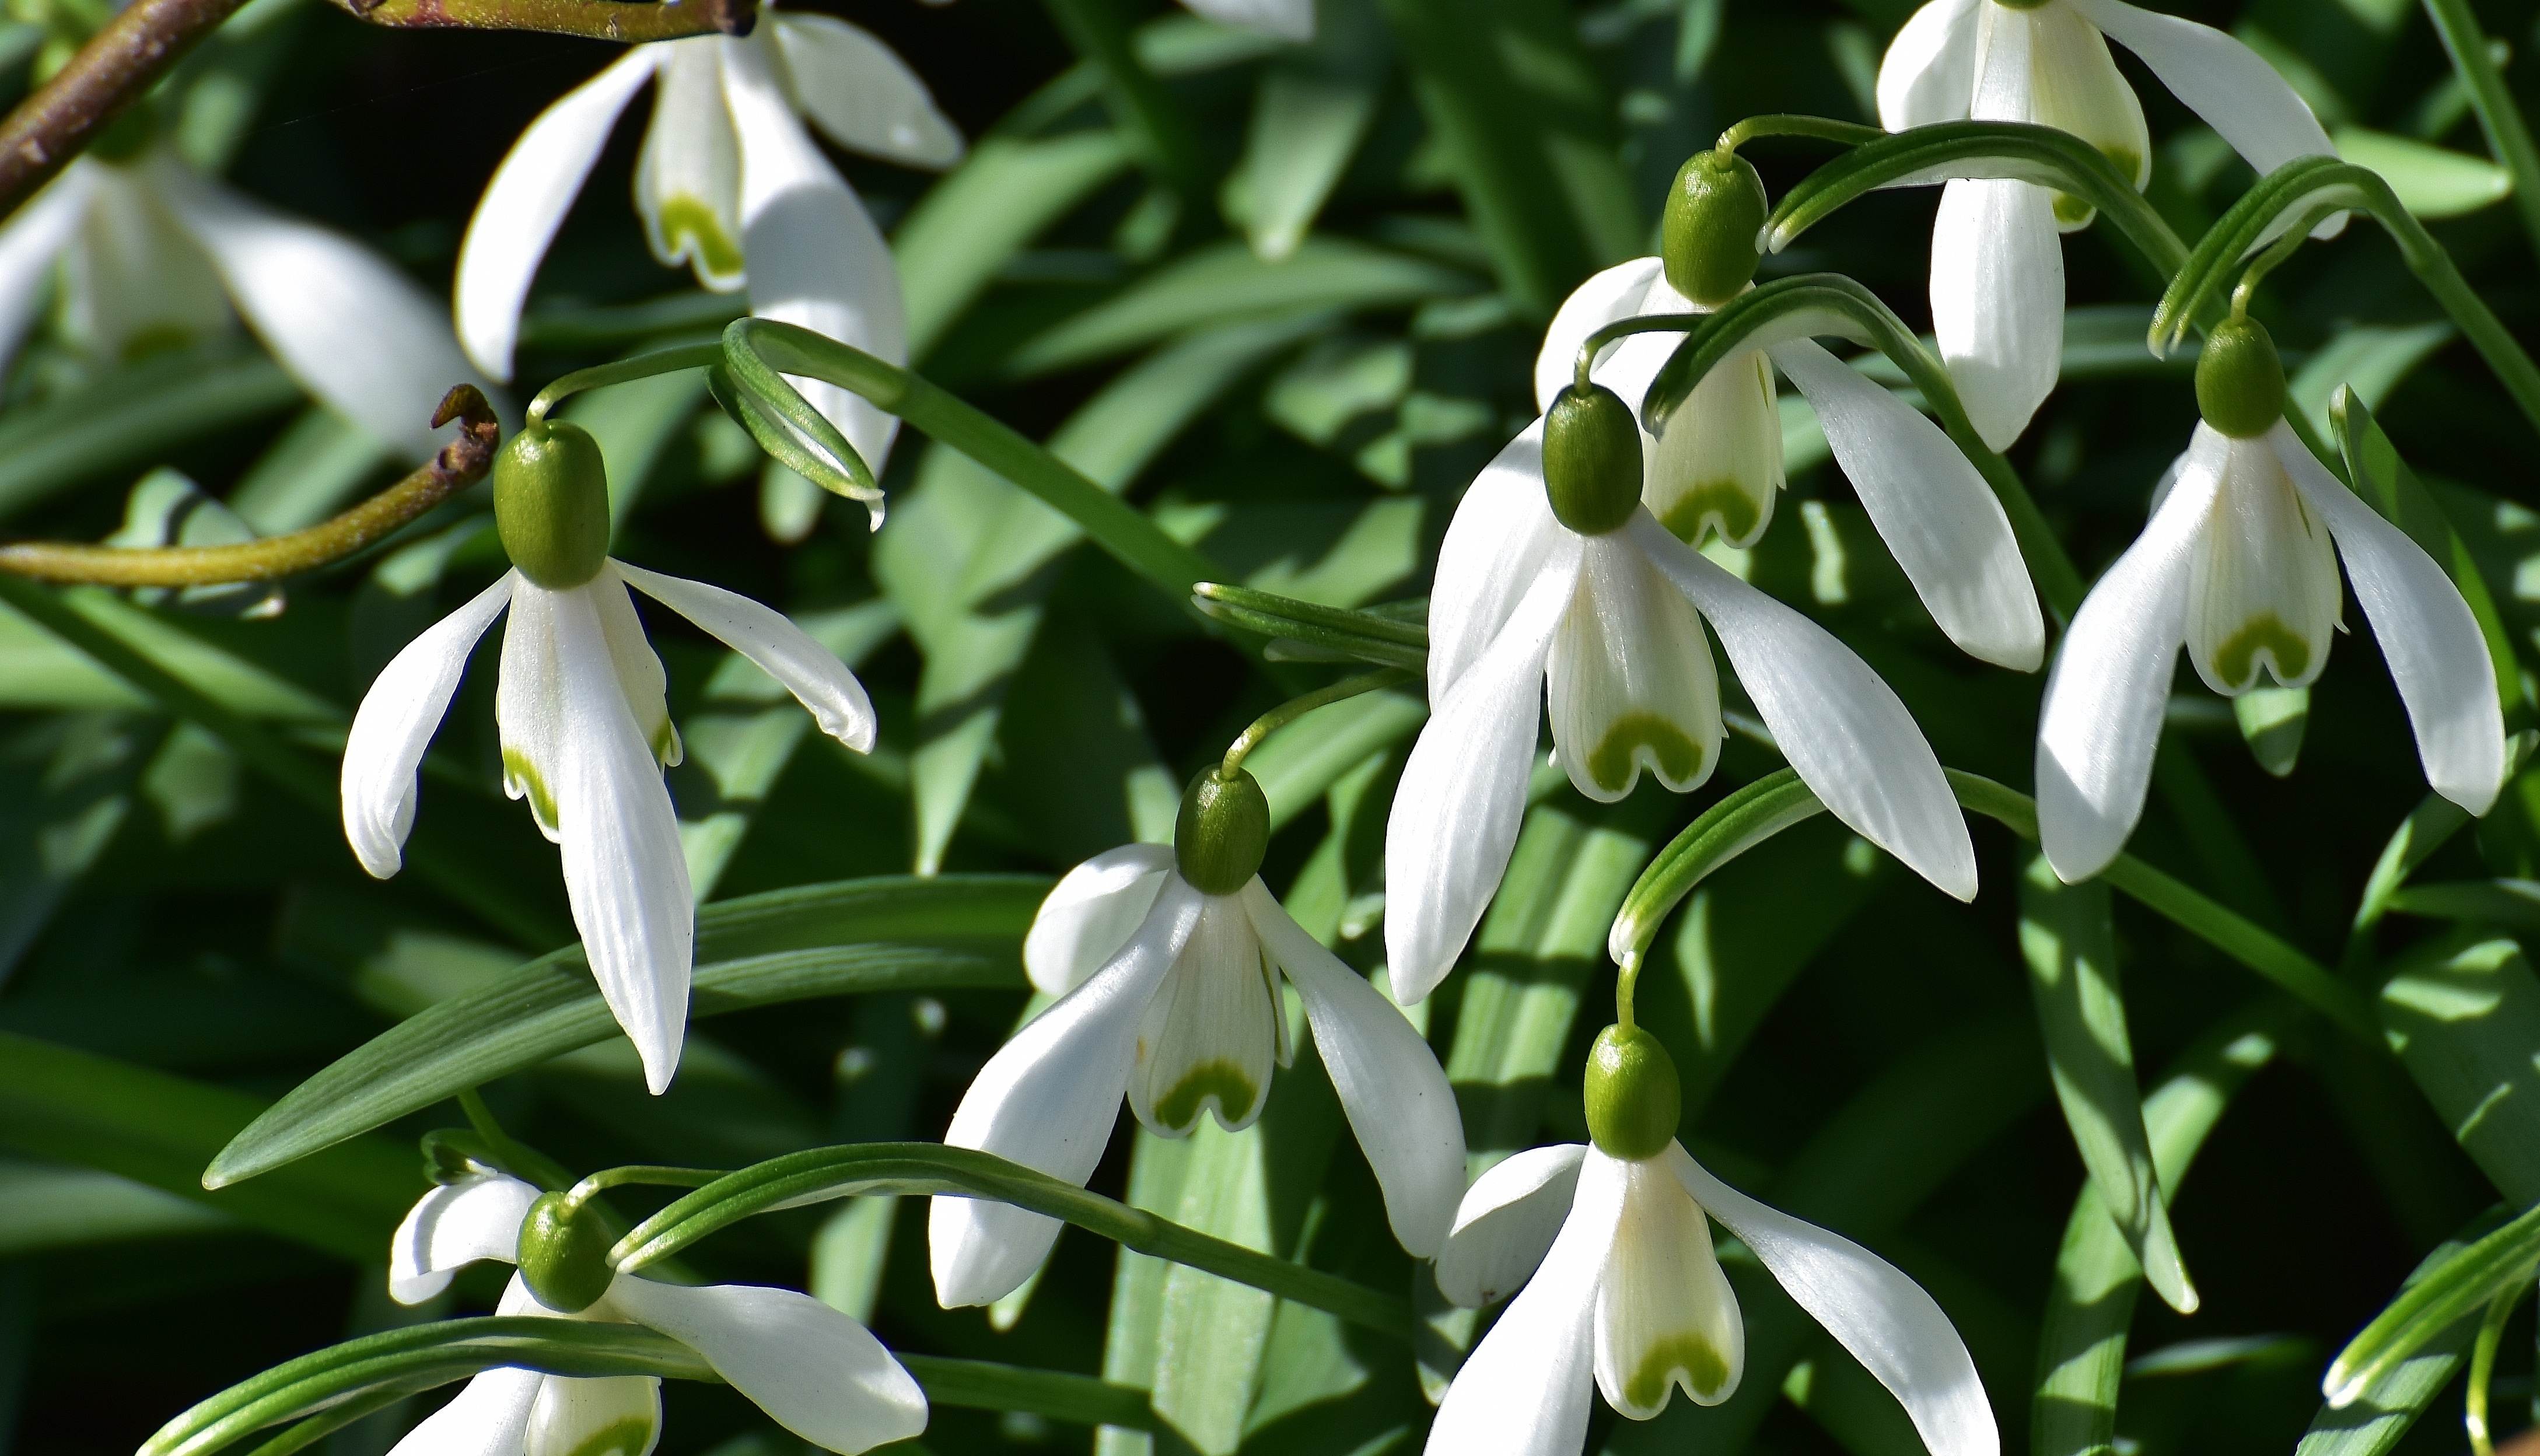
nature, plant, white, flower, spring, botany, garden, close, flora, flowers, march, snowdrop, early bloomer, galanthus, jasmine, flowering plant, signs of spring, snowdrop spring, land plant, fawn lily, crinum